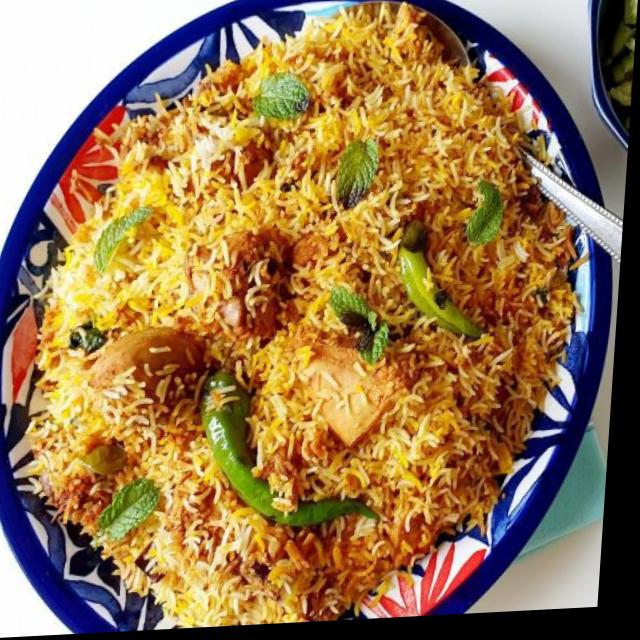
Dish: biryani